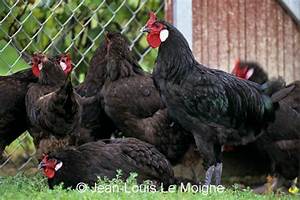
Label: chicken